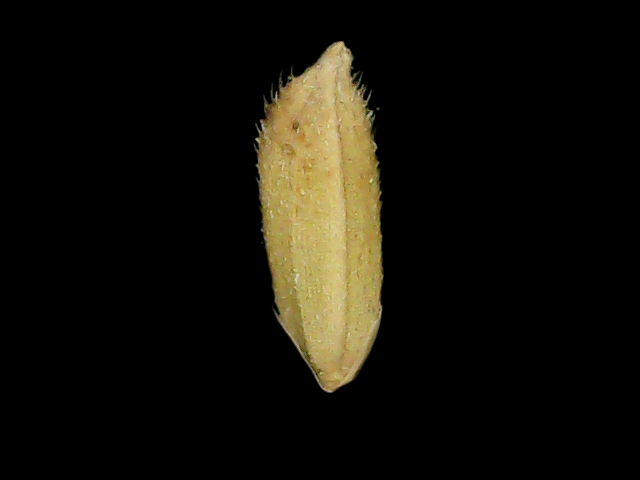
Rice variety: Binadhan17